Gwydion

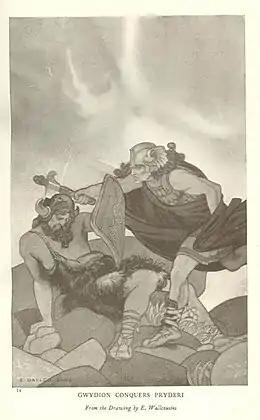
Gwydion slays Pryderi in single combat. Image by E. Wallcousins.

Gwydion fab Dôn is a magician, hero and trickster of Welsh mythology, appearing most prominently in the Fourth Branch of the "Mabinogi", which focuses largely on his relationship with his young nephew, Lleu Llaw Gyffes. He also appears prominently in the "Welsh Triads", the "Book of Taliesin" and the "Stanzas of the Graves".